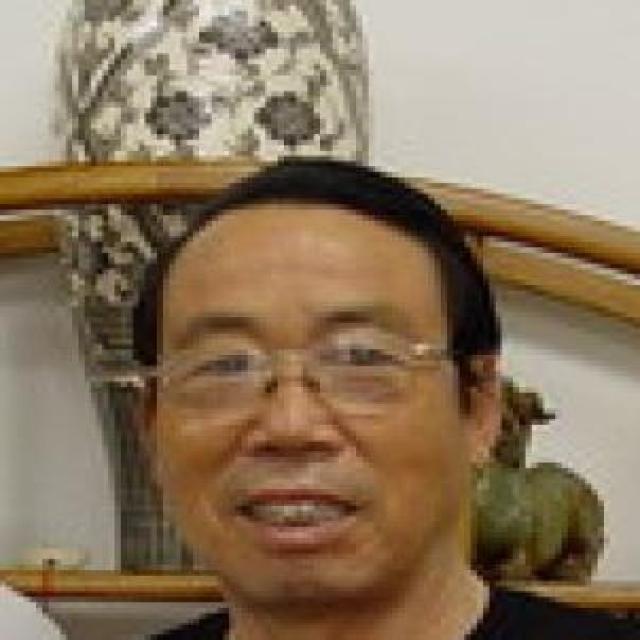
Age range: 65+